History of France–United States relations

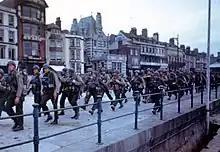
U.S. troops in Normandy, 1944

During the interwar years, the two nations remained friendly. Beginning in the 1920s, U.S. intellectuals, painters, writers, and tourists were drawn to visit and because of their interest in French art, literature, fashion, wines, and cuisine. Tensions rose over Washington's insistence that Paris repay war loans while in the same time supporting the unwillingness of Berlin to pay France the reconstruction cost of devastated territories in northern France as provided by the Treaty of Versailles. A deal was reached: the Dawes Plan where American banks made loans to Germany, enabling them to pay reparations to France, who in turn would cover their American war loans. This system collapsed with in the Great Depression however.